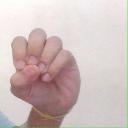
अक्षर: उ